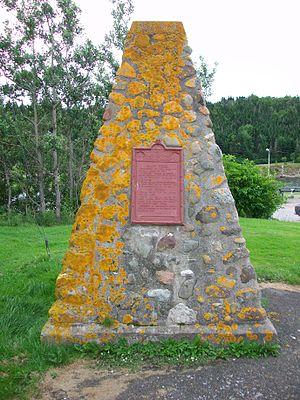
Nicolas Denys, est né à Tours en 1598 et meurt à 85 ans, en 1688, à Nipisiguit.
Cet article recense les lieux patrimoniaux du Comté de Richmond en Nouvelle-Écosse inscrit au répertoire des lieux patrimoniaux du Canada, qu'ils soient de niveau provincial, fédéral ou municipal.
Voici la liste des lieux historiques nationaux du Canada situé en Nouvelle-Écosse. En mars 2011, on compte 88 lieux historiques nationaux en Nouvelle-Écosse, dont 26 sont administrés par Parcs Canada.